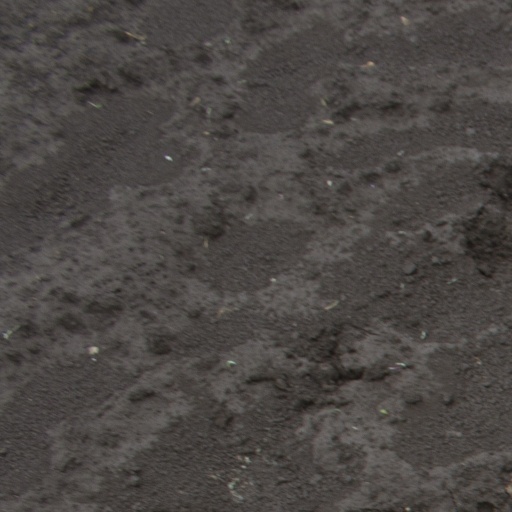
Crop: soybean